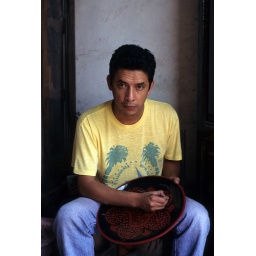
Carlos works to finish a wooden plate decorated with maque lacquer in a shop in the city of Uruapan Michoacan Mexico